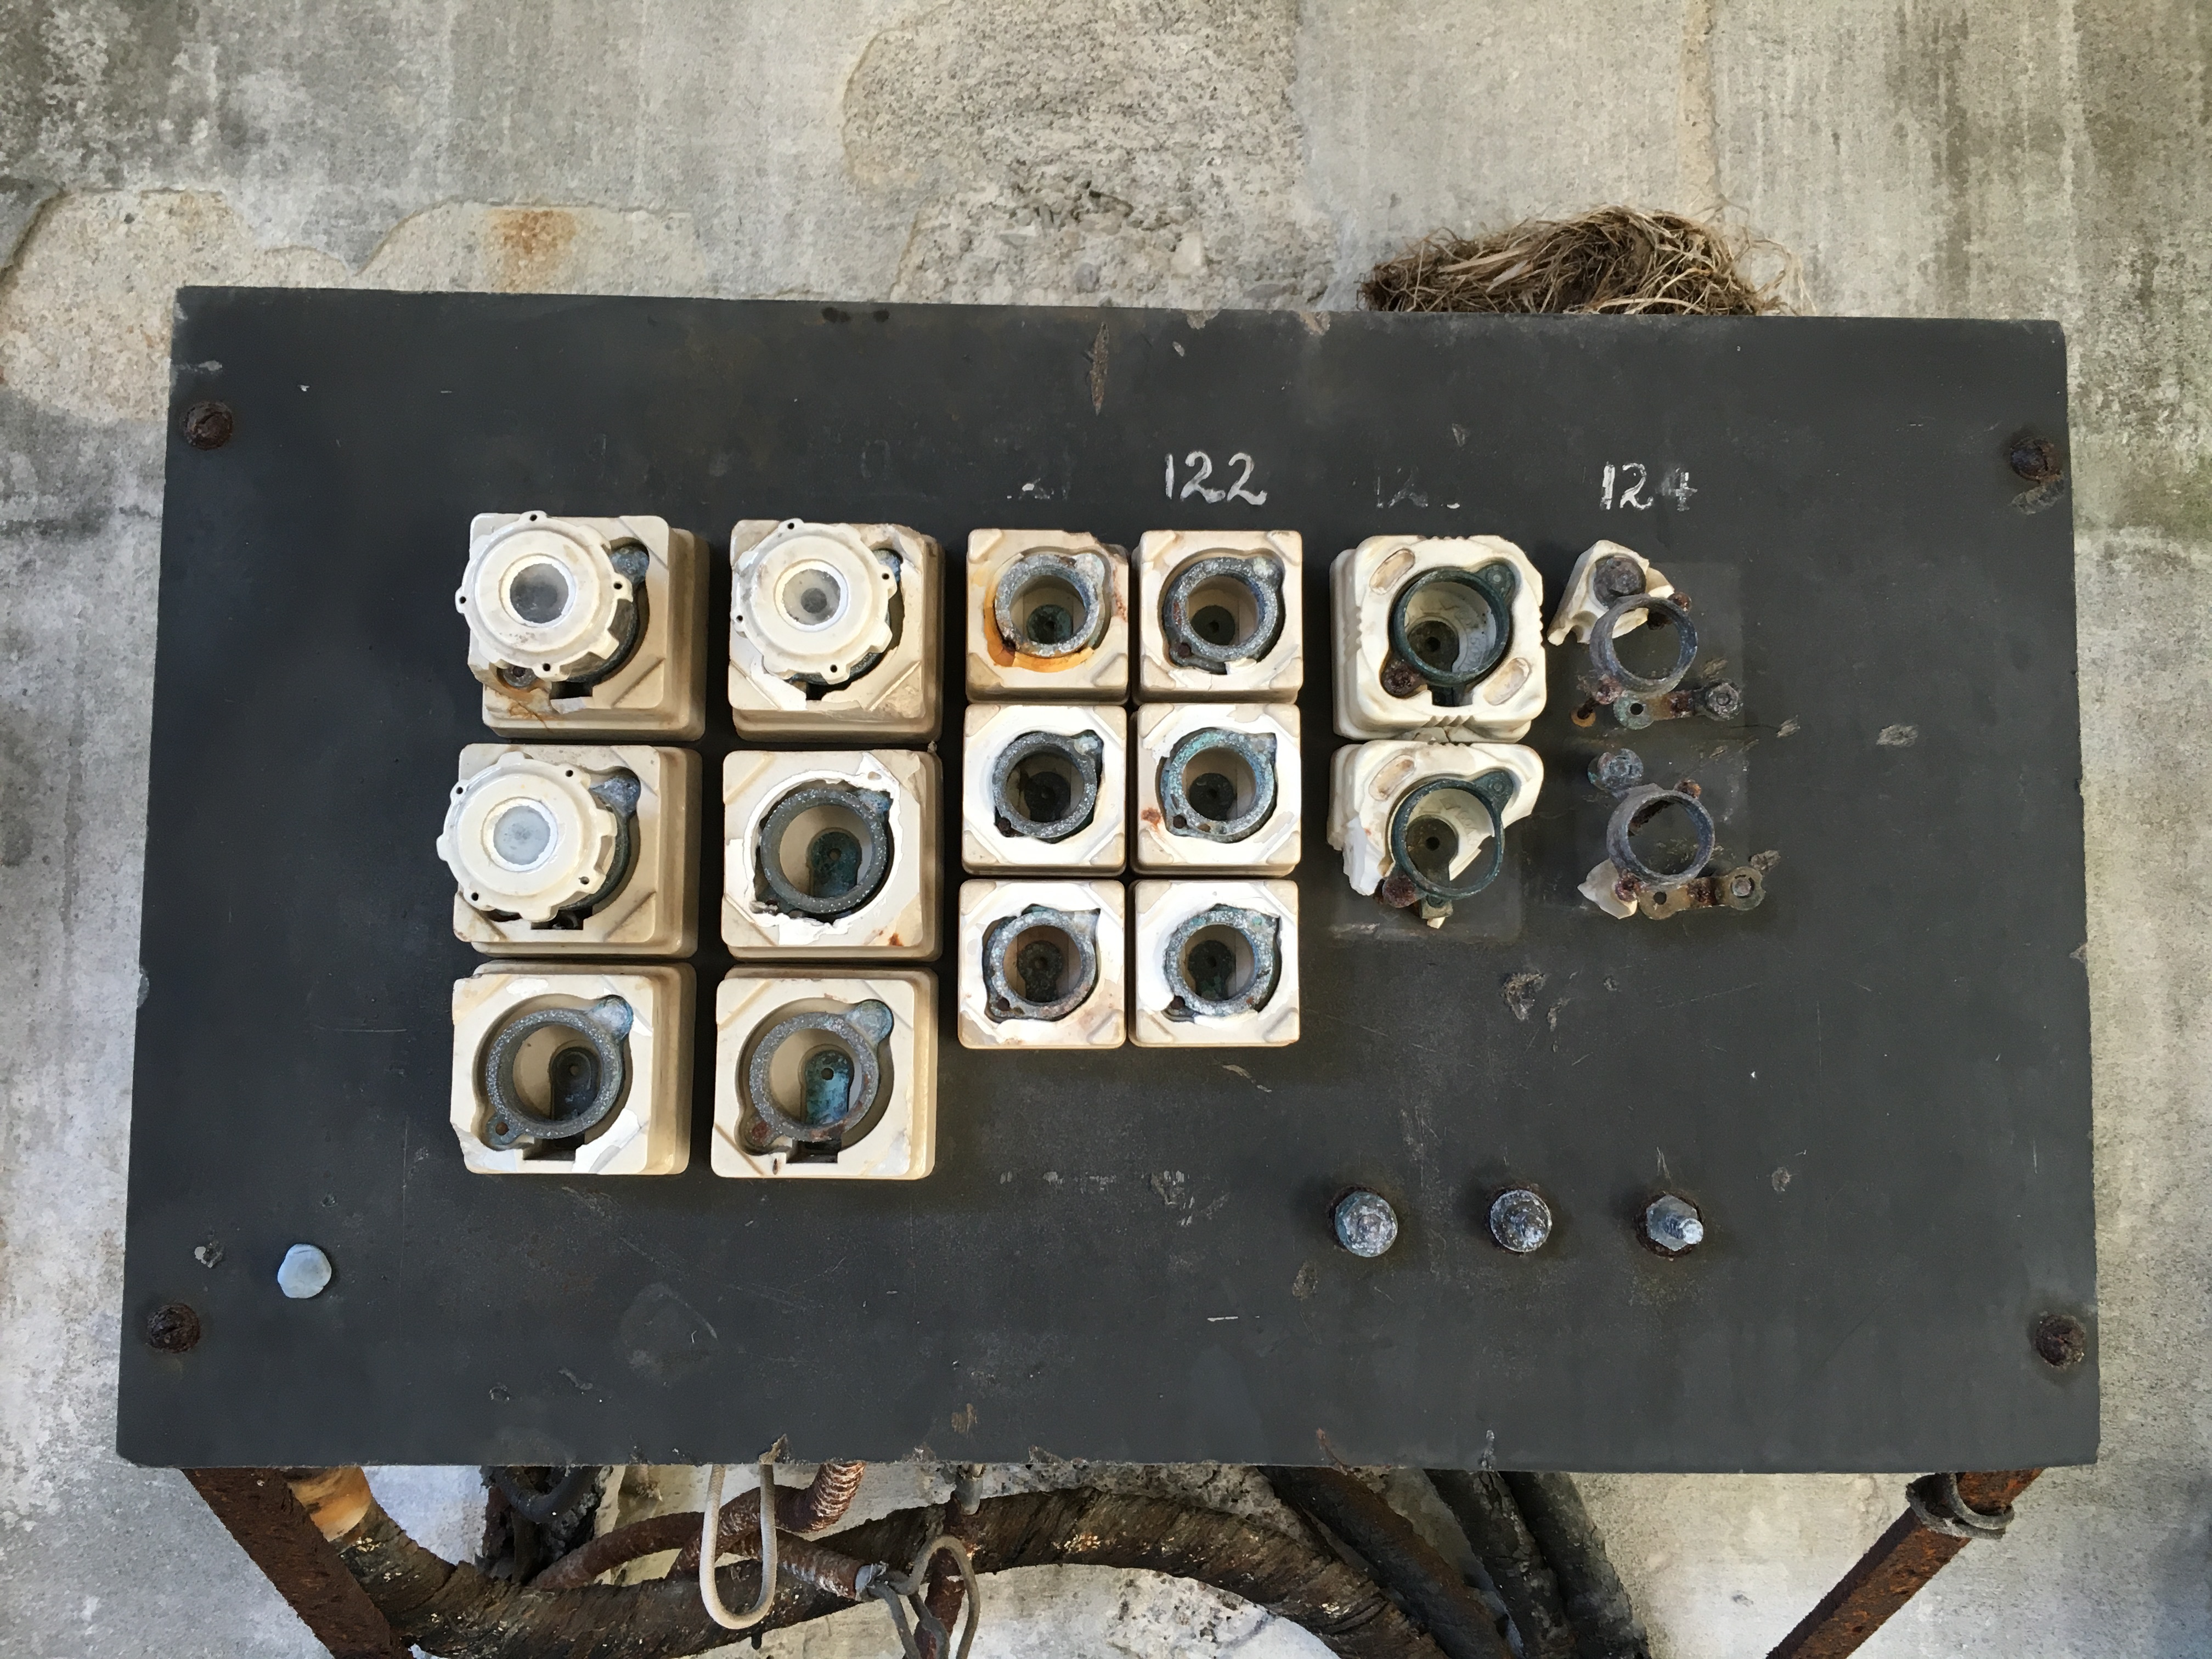
number, material, iron